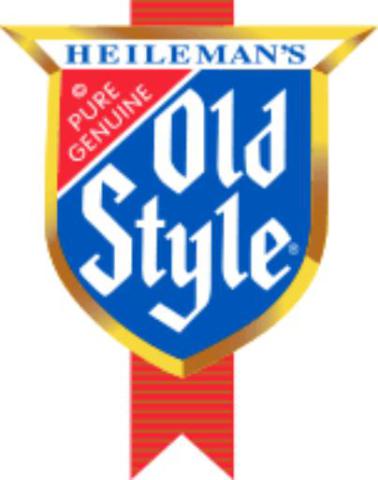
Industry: Food